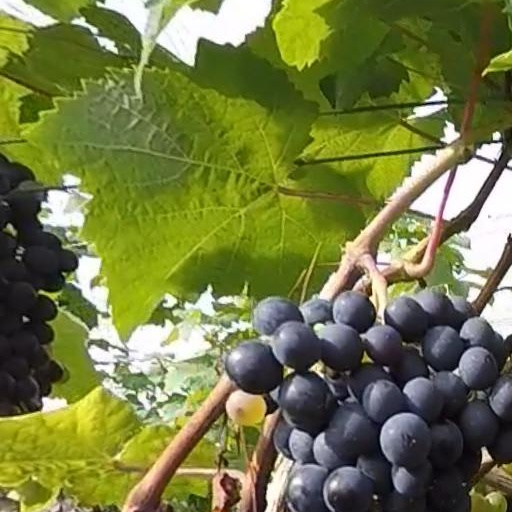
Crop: grape